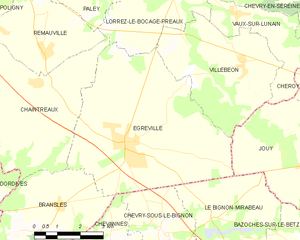
Carte des communes françaises Égreville